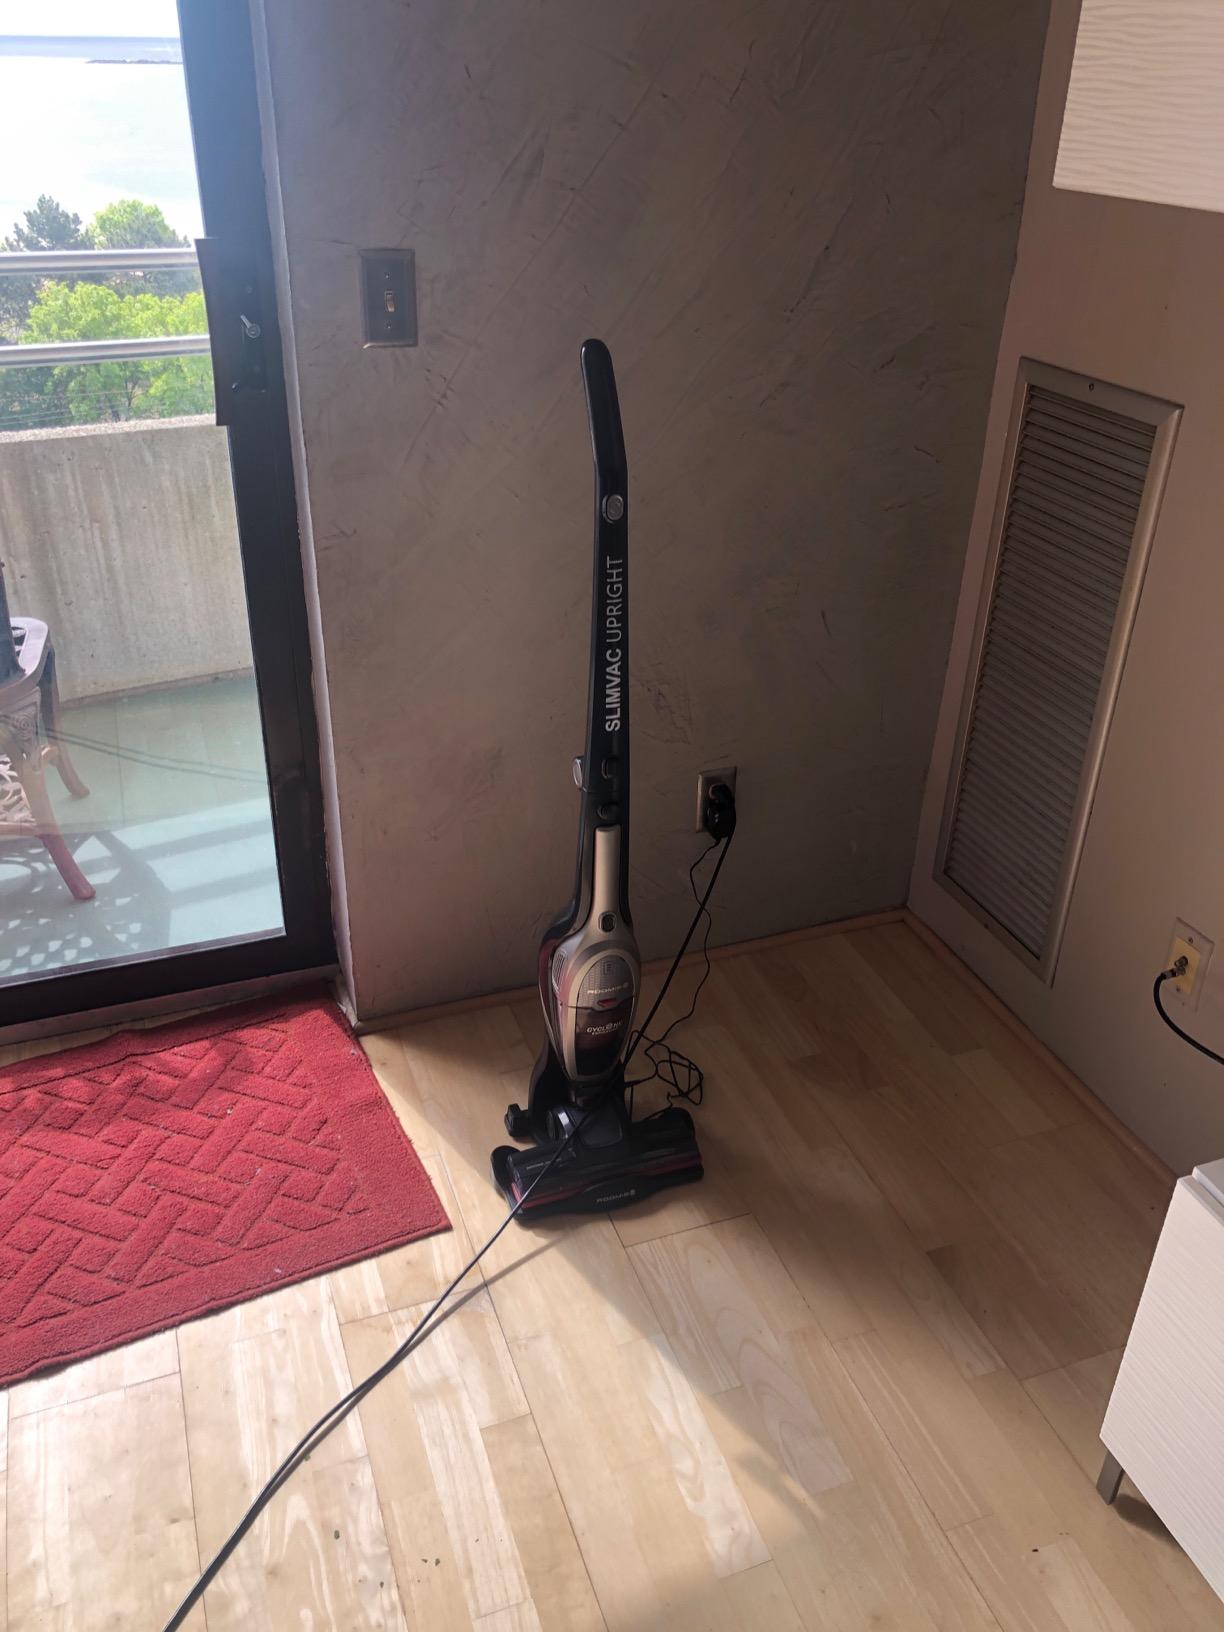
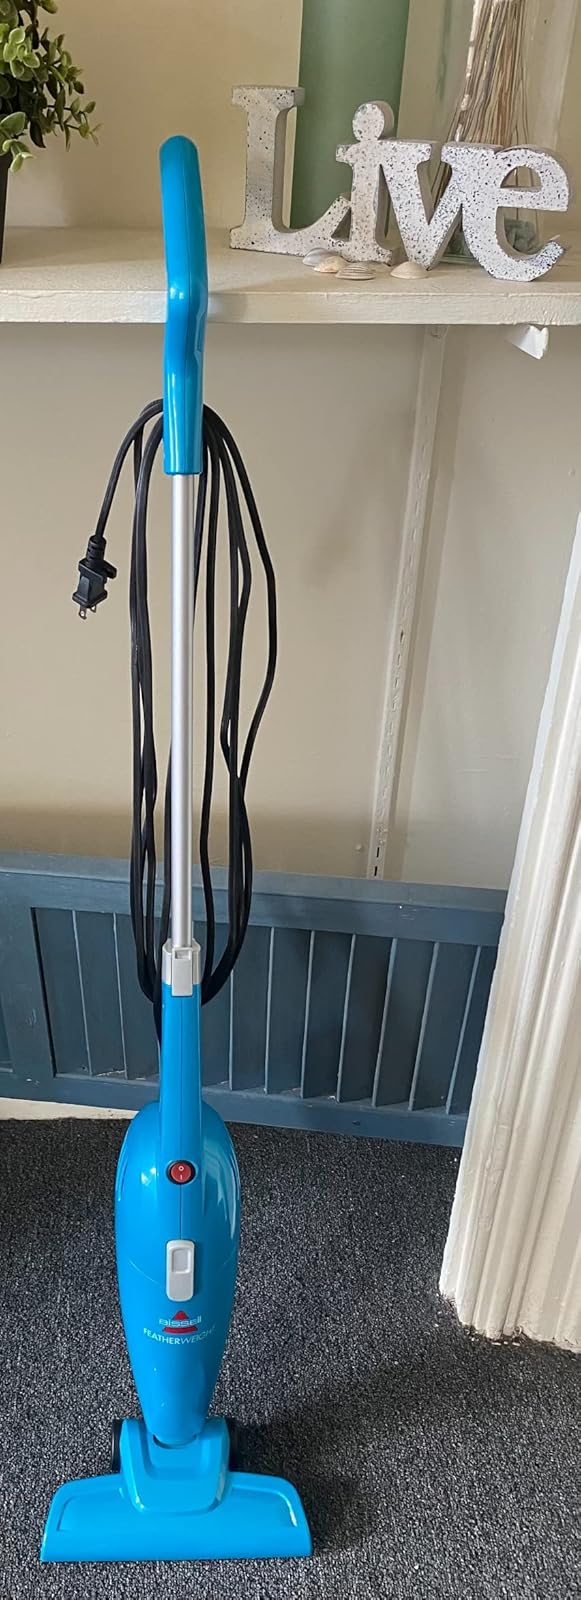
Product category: items_vacuum
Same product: no